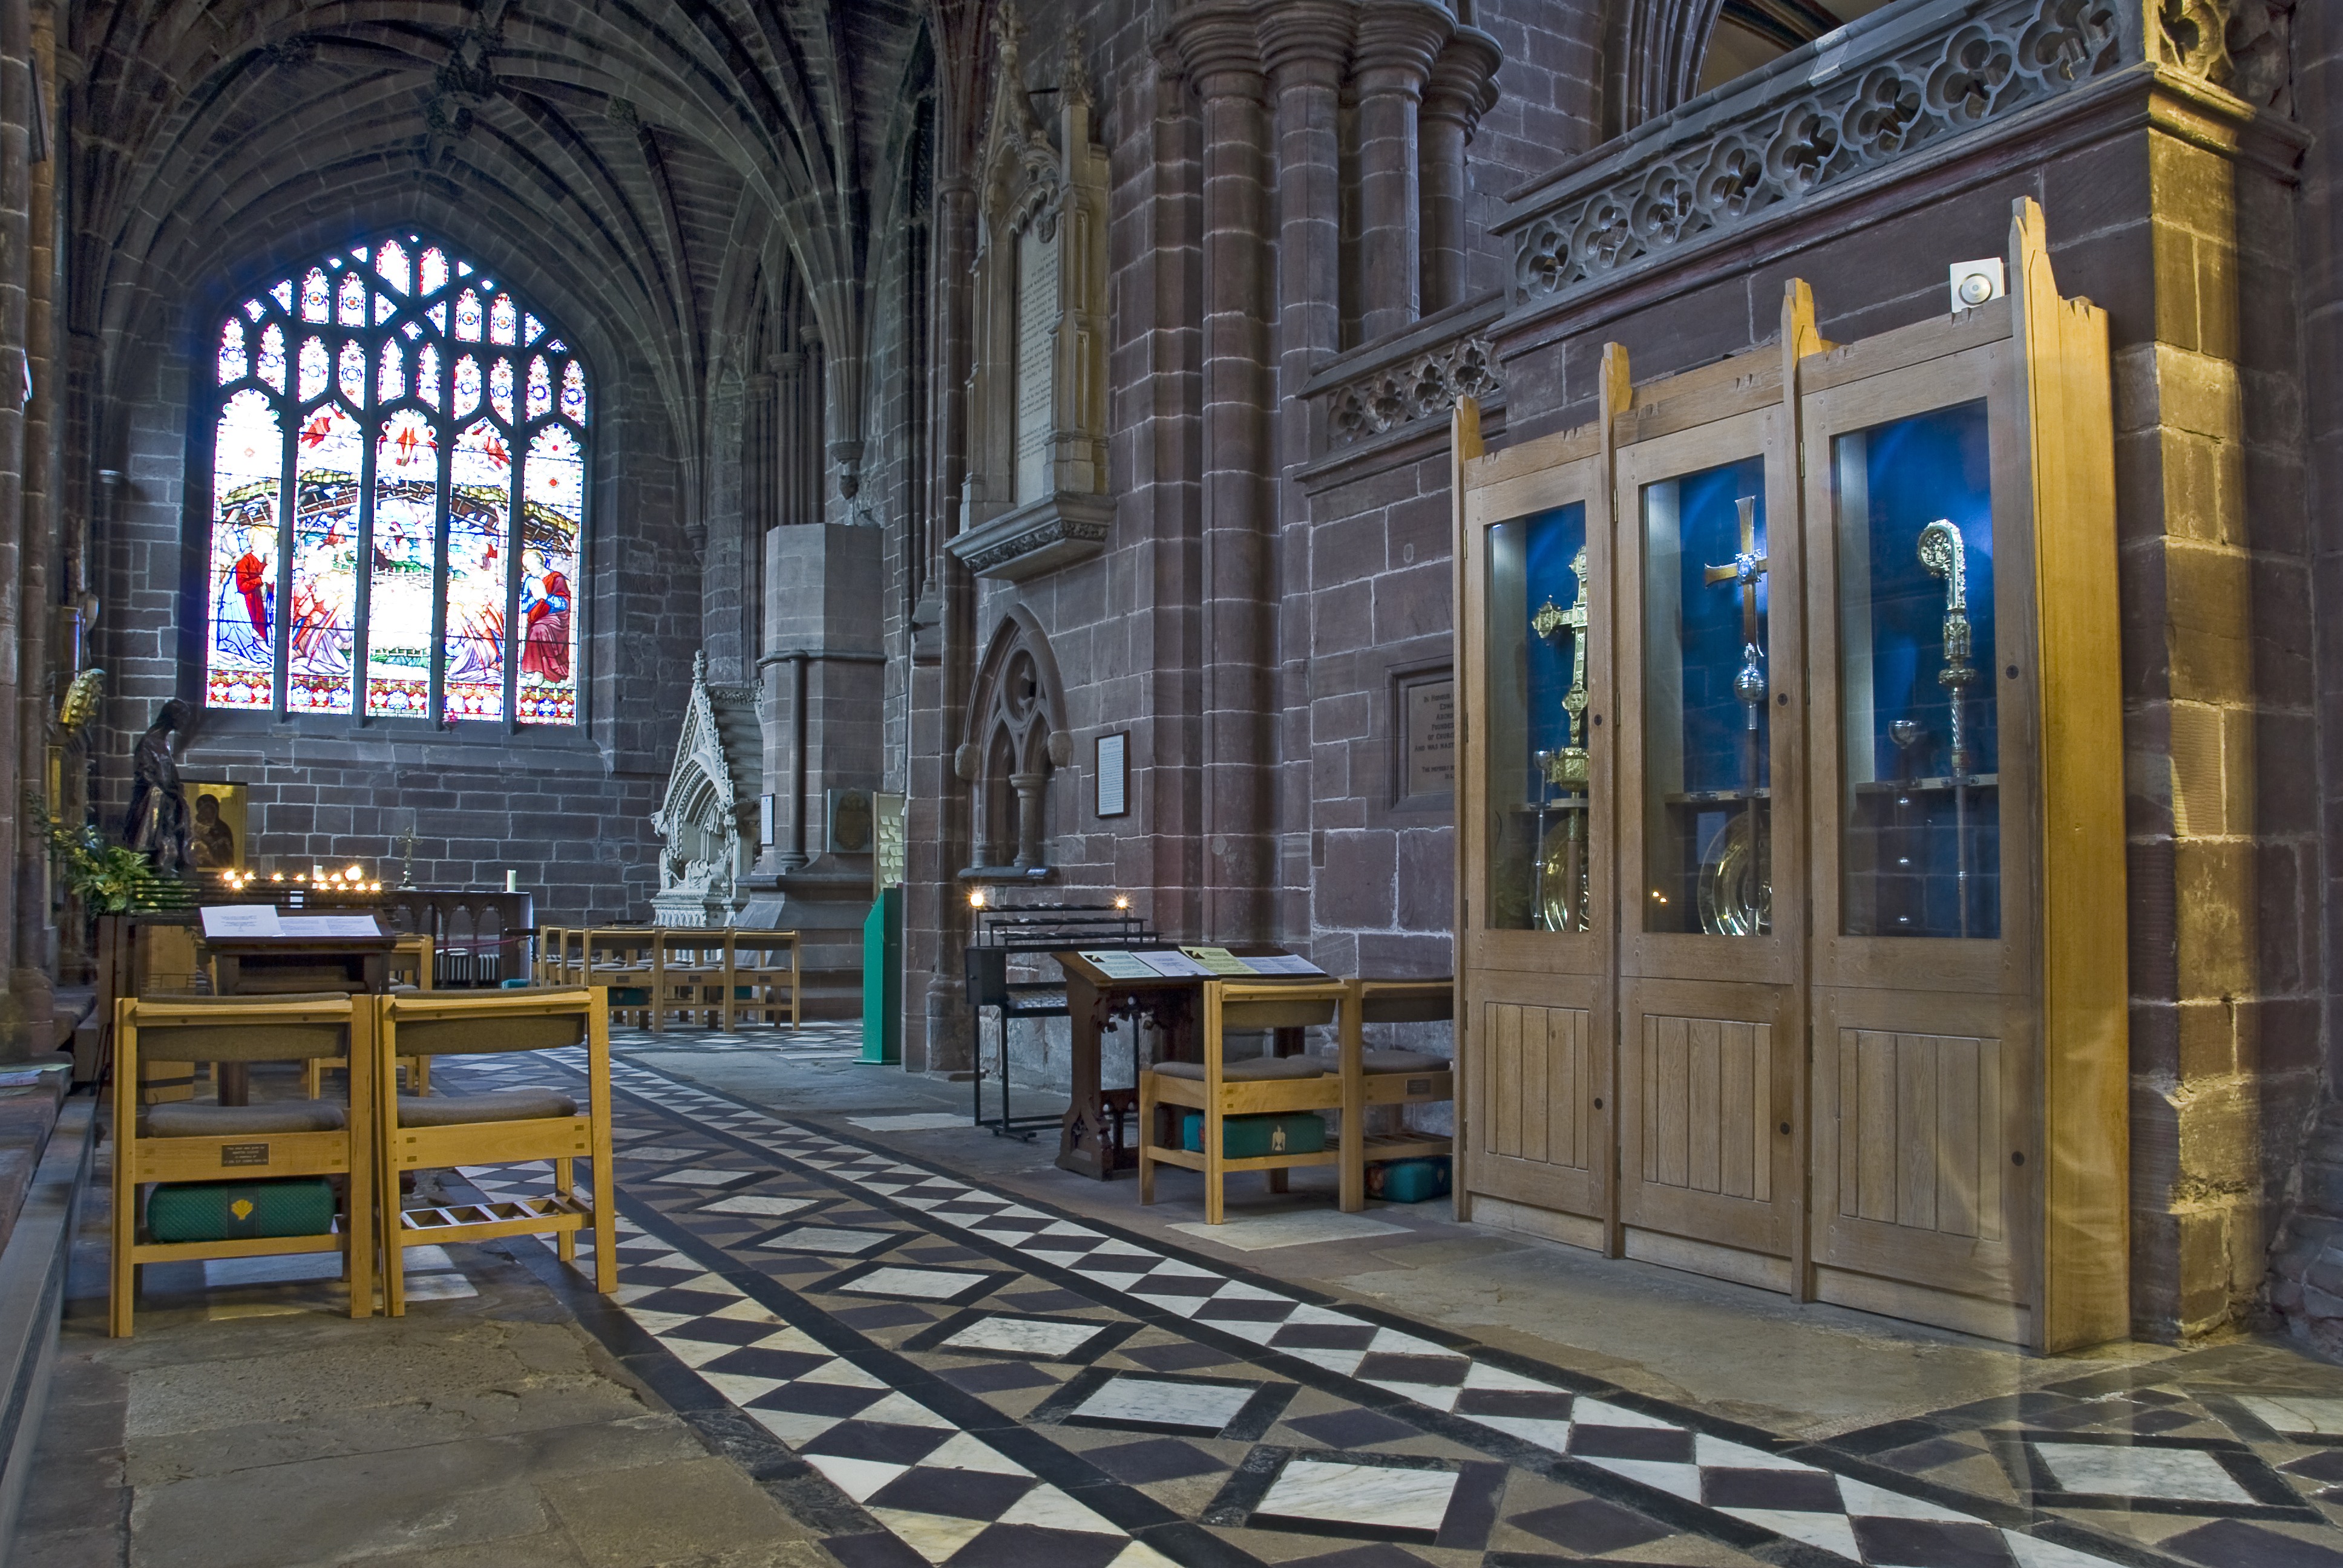
architecture, structure, window, building, old, religion, landmark, facade, church, cathedral, historic, christian, tourism, gothic, place of worship, catholic, design, windows, arches, monastery, history, christianity, arcade, architecture design, urban area